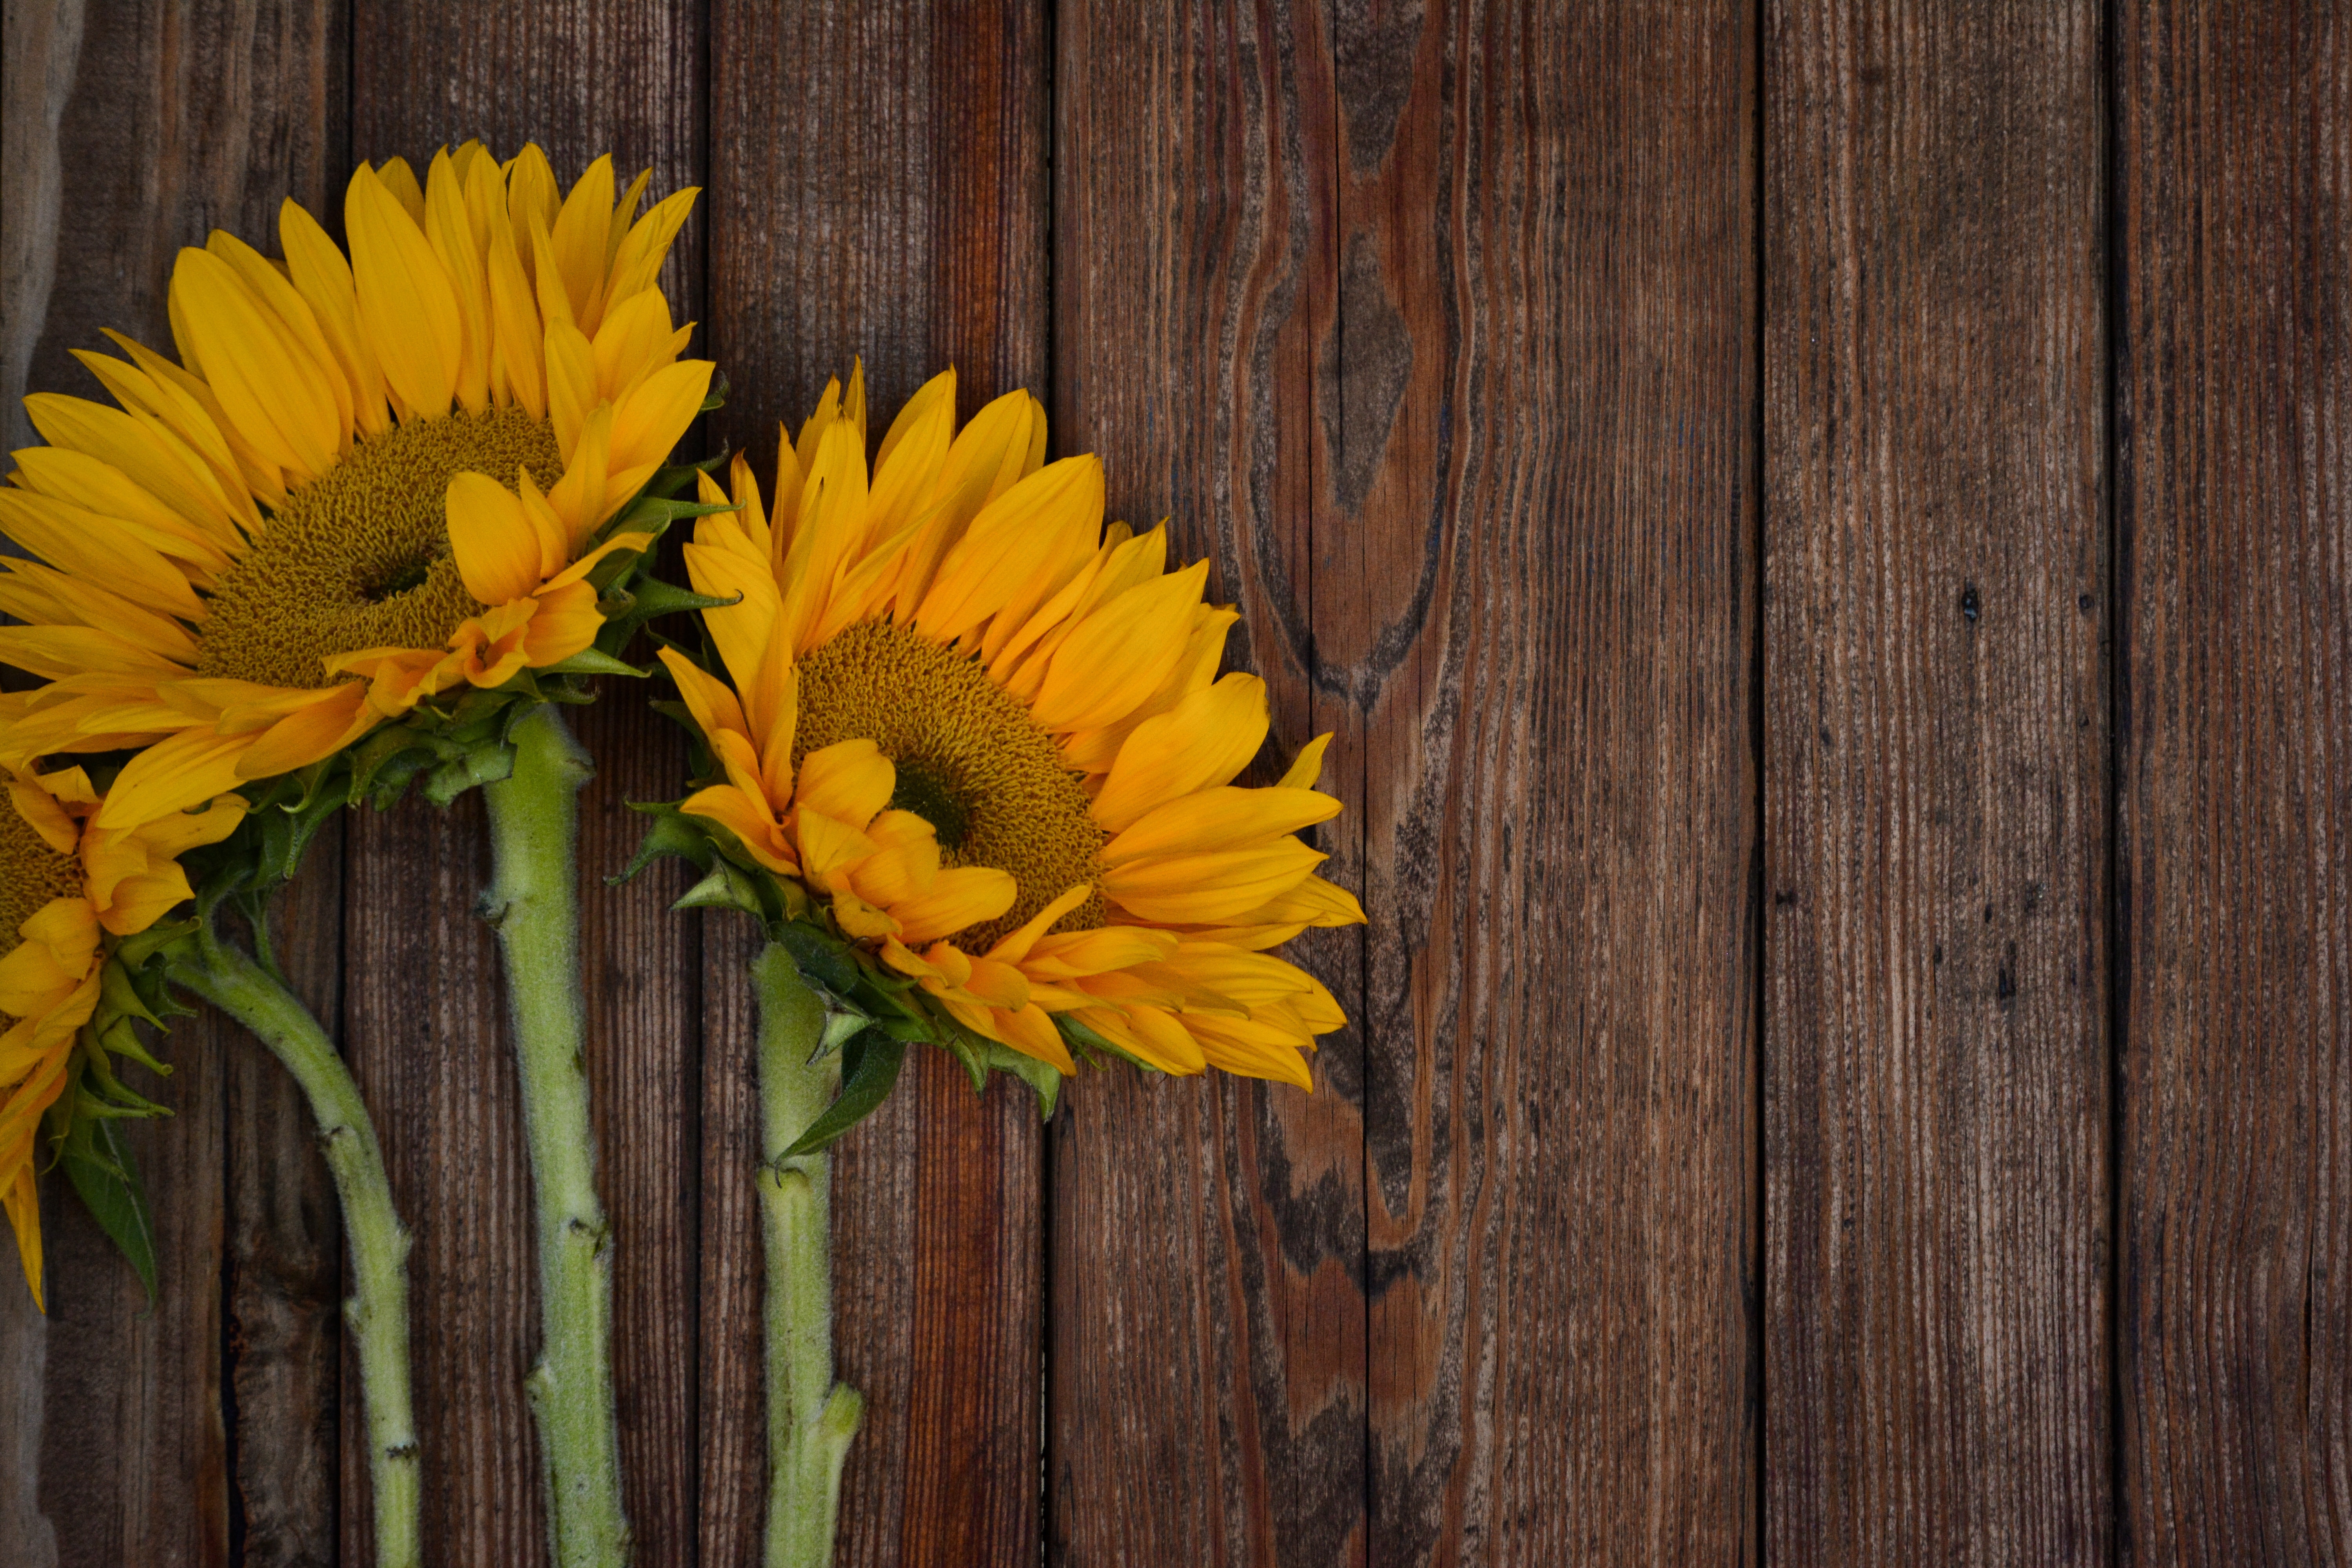
flower, yellow, sunflower, flora, wood, spring, still life photography, daisy family, petal, computer wallpaper, sunflower seed, flowering plant, wildflower